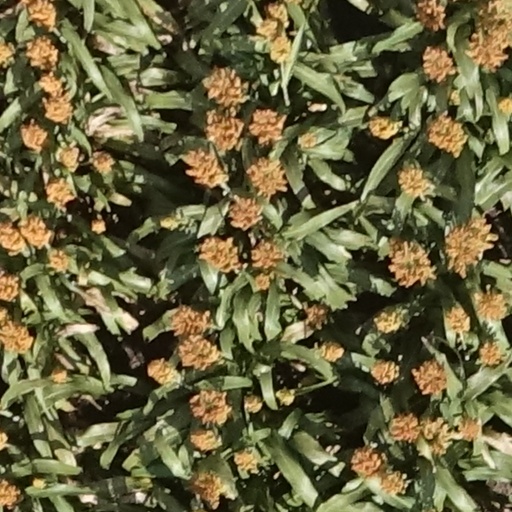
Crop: sorghum